Central Fire Station (Portland, Maine)

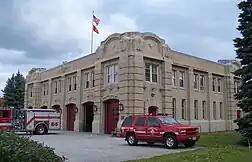
The Central Fire Station circa 2012.

The Central Fire Station is an historic fire station in Portland, Maine. Built between 1924 and 1925, it is home to the Portland Fire Department. In 2019, Greater Portland Landmarks listed it alongside Portland's other fire stations as "places in peril," though this designation was disputed by a city spokesperson. Adjacent to the building is The Fireman Statue, which was designed and created in 1898 from North Jay granite and located on the property in 1987. Nearby landmarks include Lincoln Park, Portland City Hall, the Press Herald Building, and the Edward T. Gignoux United States Courthouse.